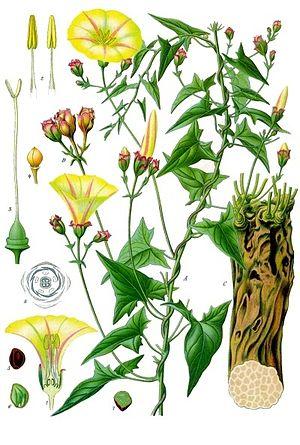
La scammonée est une plante grimpante vivace de la famille des Convolvulaceae. Elle a des feuilles sagittées et une racine épaisse et charnue de plus d'un mètre de long. Ses fleurs jaunes en entonnoir ressemblent à celles du liseron des champs.